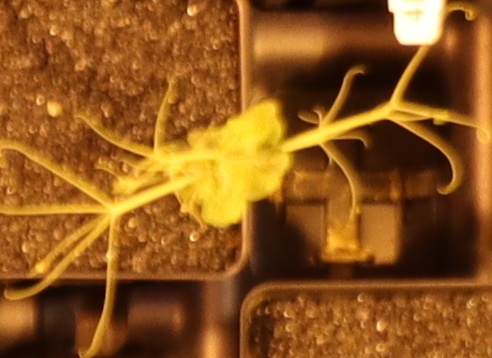
Label: Field Pea